Ilex aquifolium

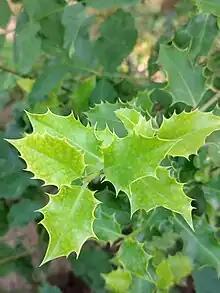
"Ilex aquifolium"

Ilex aquifolium, the holly, common holly, English holly, European holly, or occasionally Christmas holly, is a species of flowering plant in the family Aquifoliaceae, native to western and southern Europe, northwest Africa, and southwest Asia. It is regarded as the type species of the genus "Ilex", which by association is also called "holly". It is an evergreen tree or shrub found, for example, in shady areas of forests of oak and in beech hedges. In the British Isles it is one of very few native hardwood evergreen trees. It has a great capacity to adapt to different conditions and is a pioneer species that repopulates the margins of forests or clearcuts.